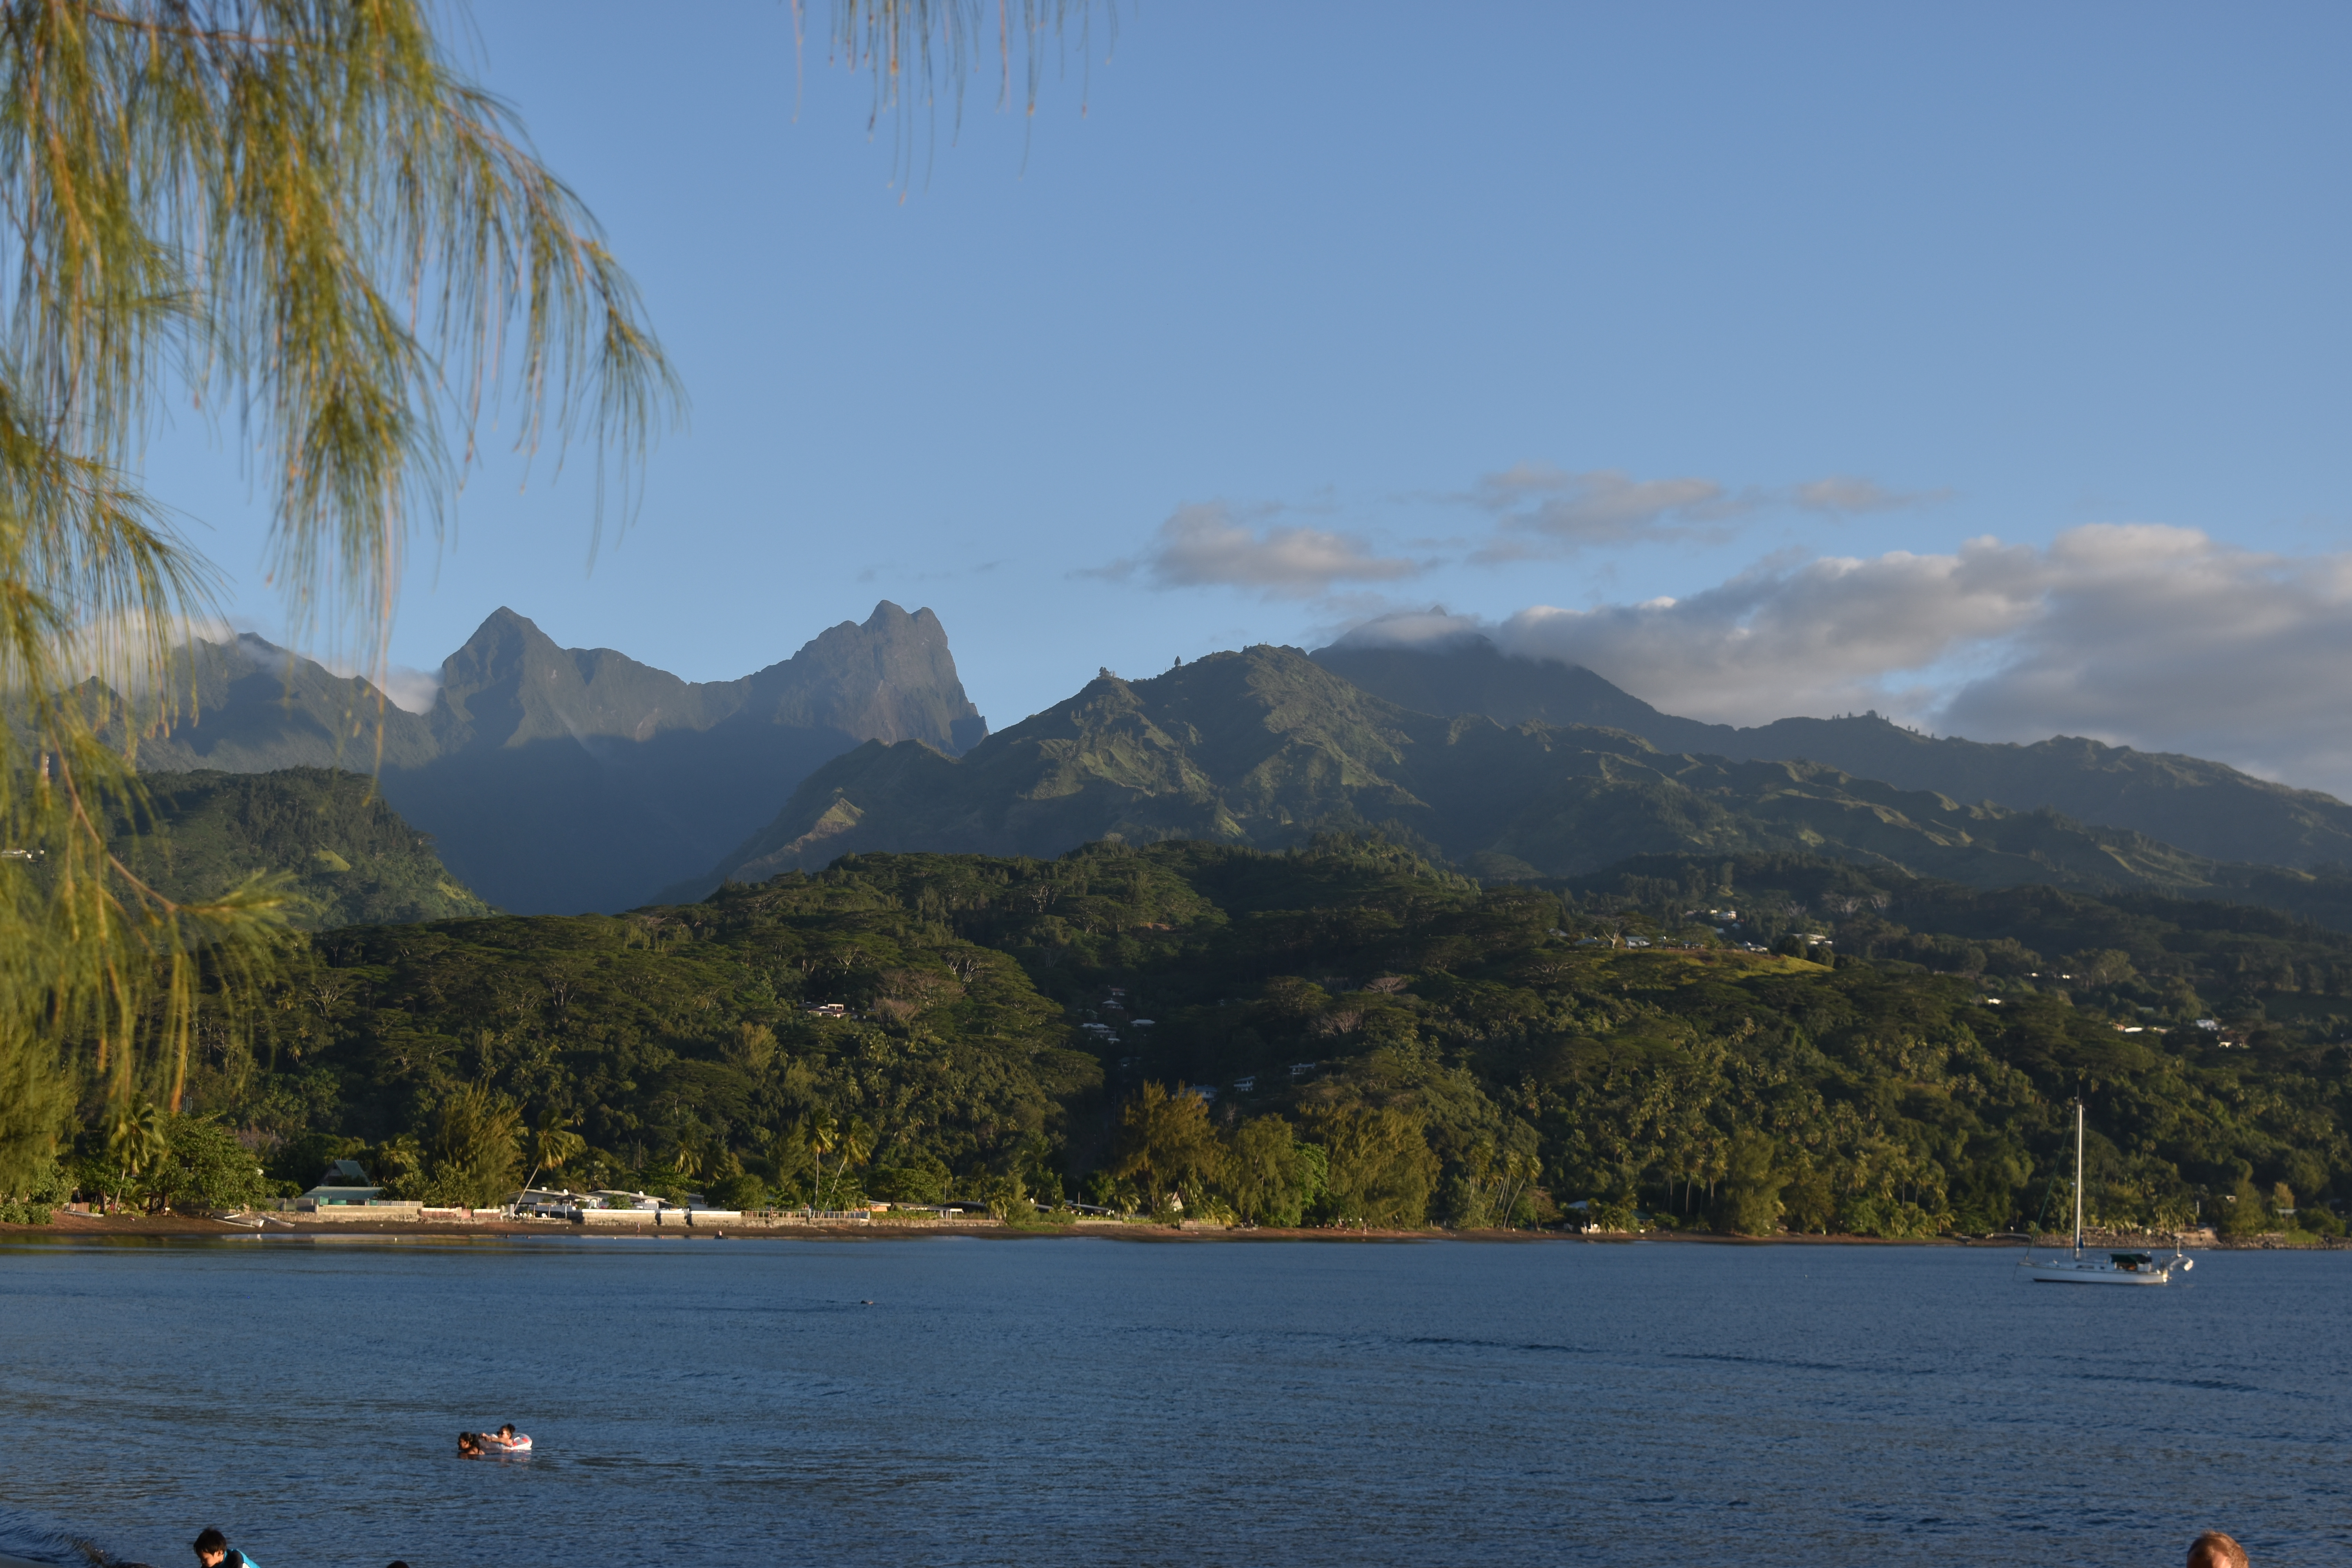
ocean, body of water, sky, nature, mountain, lake, water, mountainous landforms, highland, lake district, mountain range, sound, loch, wilderness, hill, water resources, river, hill station, reservoir, sea, tree, cloud, coast, bank, shore, tourism, coastal and oceanic landforms, mount scenery, bay, inlet, fjord, landscape, promontory, fell, tarn, vacation, alps, national park, lagoon, tropics, cape